Beth Jurgeleit

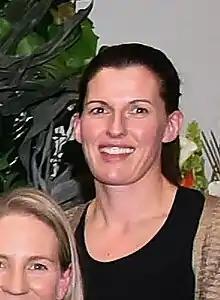
Jurgeleit (now Smith) in 2018

Beth Ellen Jurgeleit (married name Smith; born 24 July 1980) is a New Zealand field hockey goalkeeper, who competed as part of the New Zealand women's national field hockey team (the "Black Sticks Women") at the 2004 Summer Olympics and the 2008 Summer Olympics.